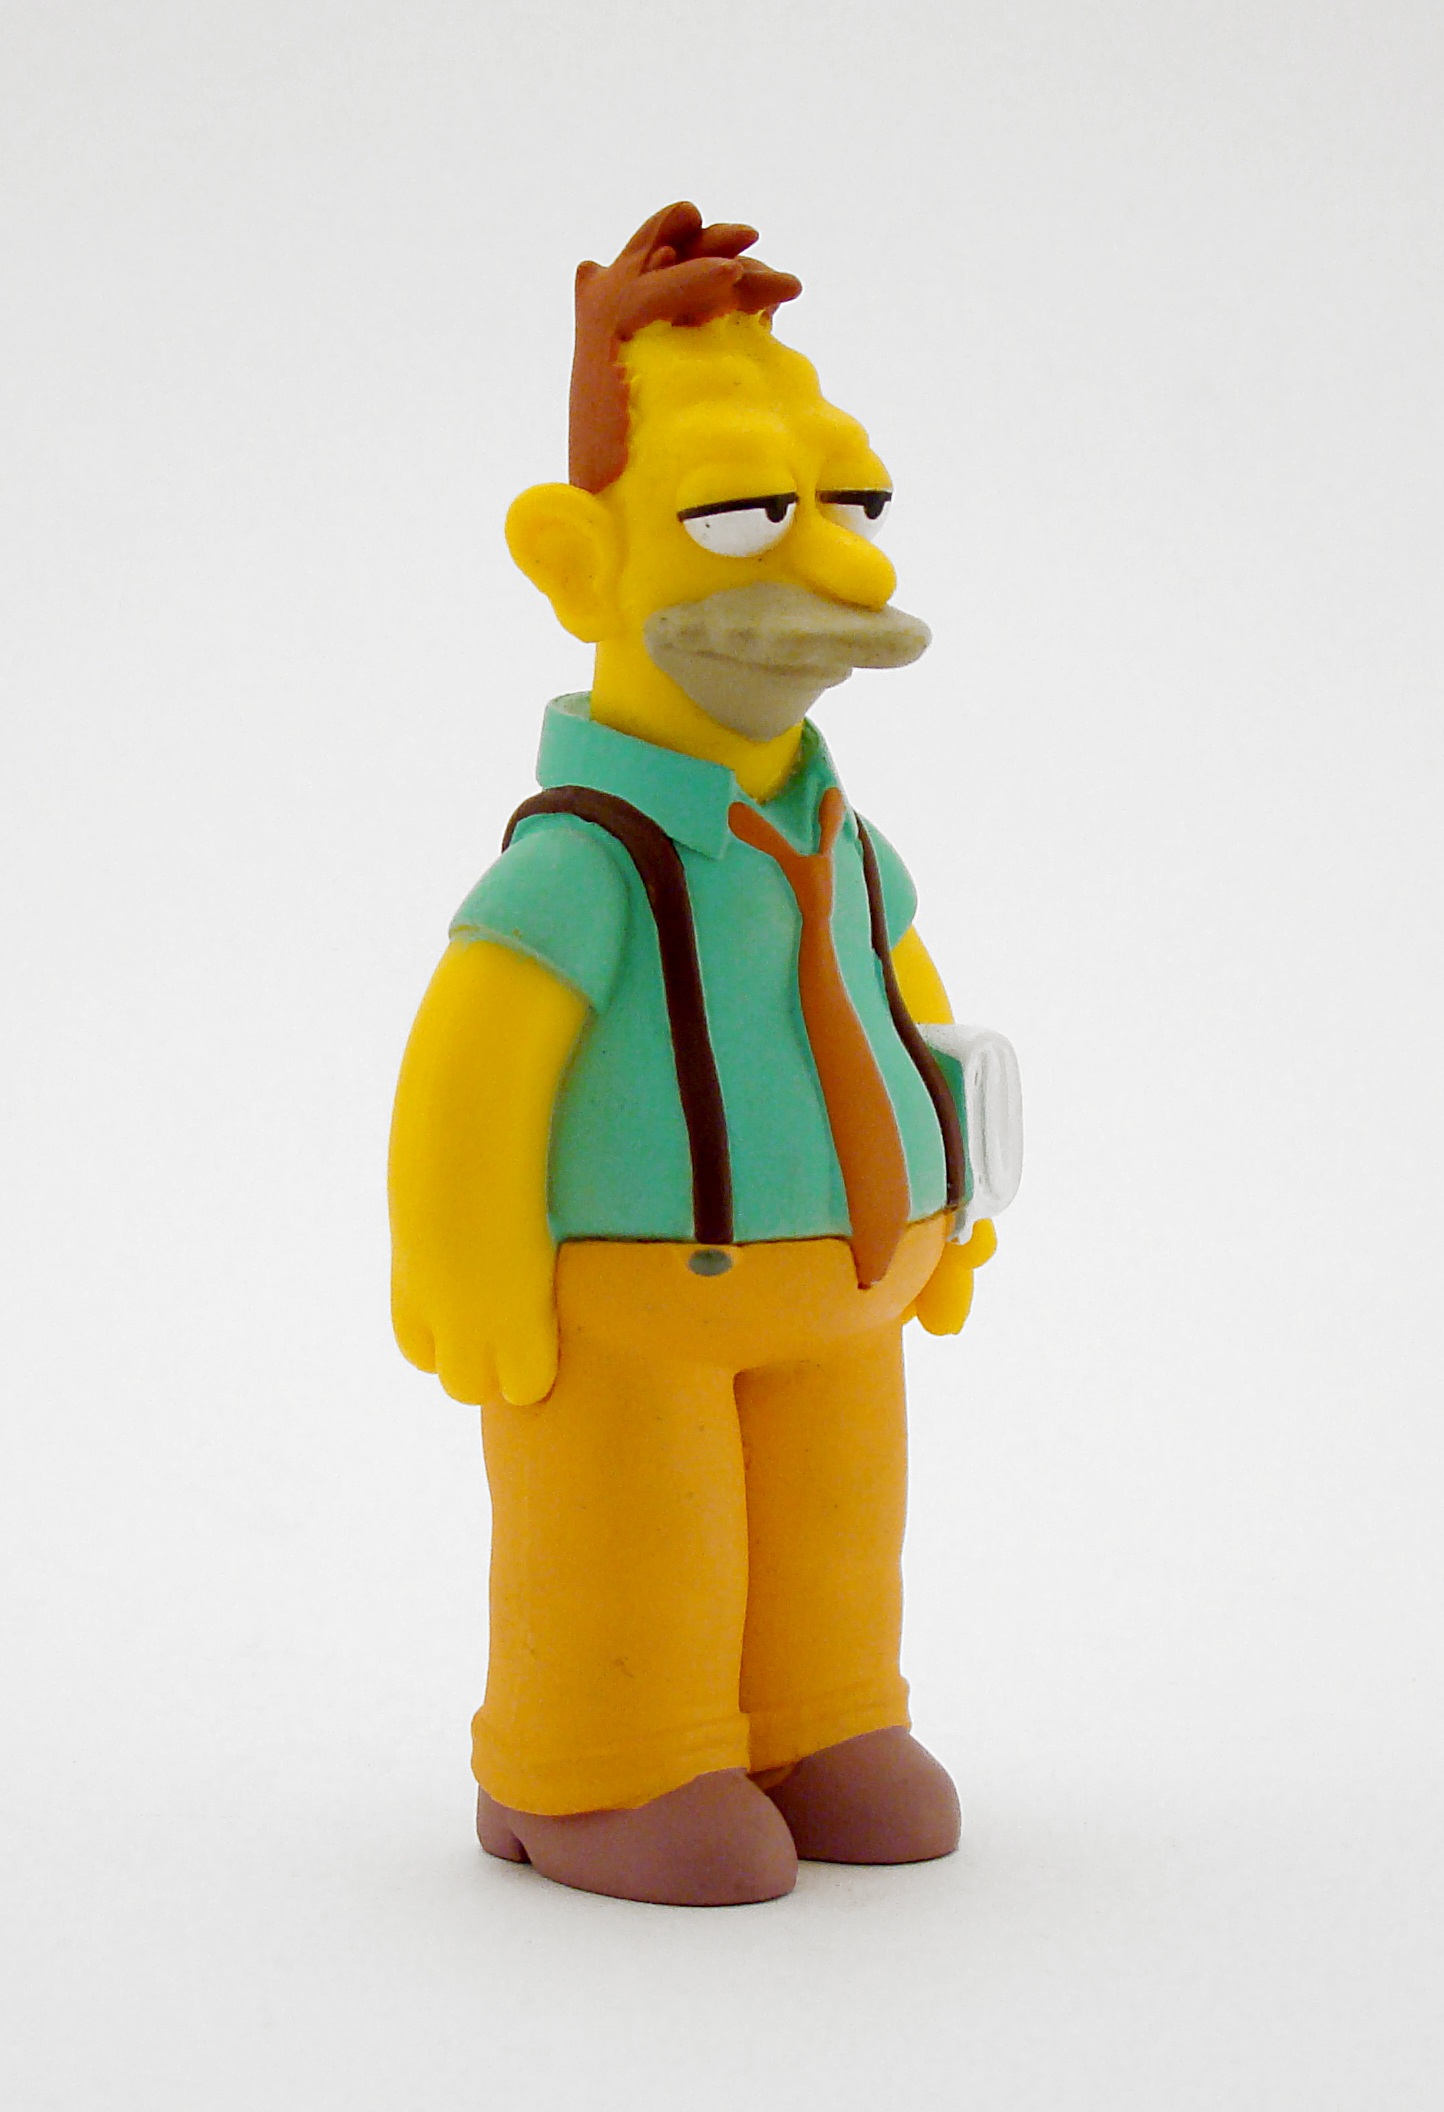
simpsons, drawing, characters, toy, snowman, cartoon, white background, product, retro